Michigan–Michigan State football rivalry

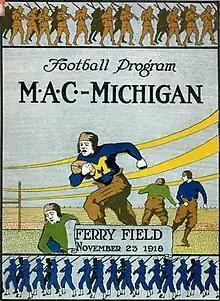
Cover art from program for the November 1918 football game between the University of Michigan and Michigan Agricultural College

On October 15, 1910, Michigan beat Michigan Agricultural 6–3 at Ferry Field. In games against other opponents, the 1910 Michigan Agricultural team compiled a record of 6–0 and outscored opponents 165 to 2 (including a 17–0 victory over Notre Dame). Prior to the Michigan game, the M. A. C. student body adopted the slogan, "On to Michigan." After a scoreless first half, the Aggies blocked two punts in the third quarter. On the second occasion, the punt was blocked and rolled to Michigan's 12-yard line where the Aggies recovered the ball. Leon Hill kicked a field goal from the 21-yard line, and the Aggies' maintained a 3–0 lead into the fourth quarter. With less than five minutes left in the game, Michigan quarterback Shorty McMillan completed a pass to Stanley Borleske who ran 50 yards to the Aggies' 15-yard line. Due to a penalty, the Wolverines had five unsuccessful chances to score the touchdown after advancing to the three-yard line. Michigan then lined up for a field goal, but the play was a fake. Don Green took the snap from center and ran for the touchdown.